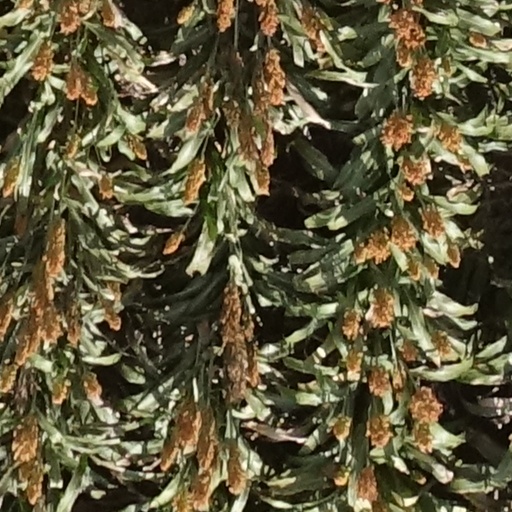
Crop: sorghum